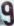
Number: 9